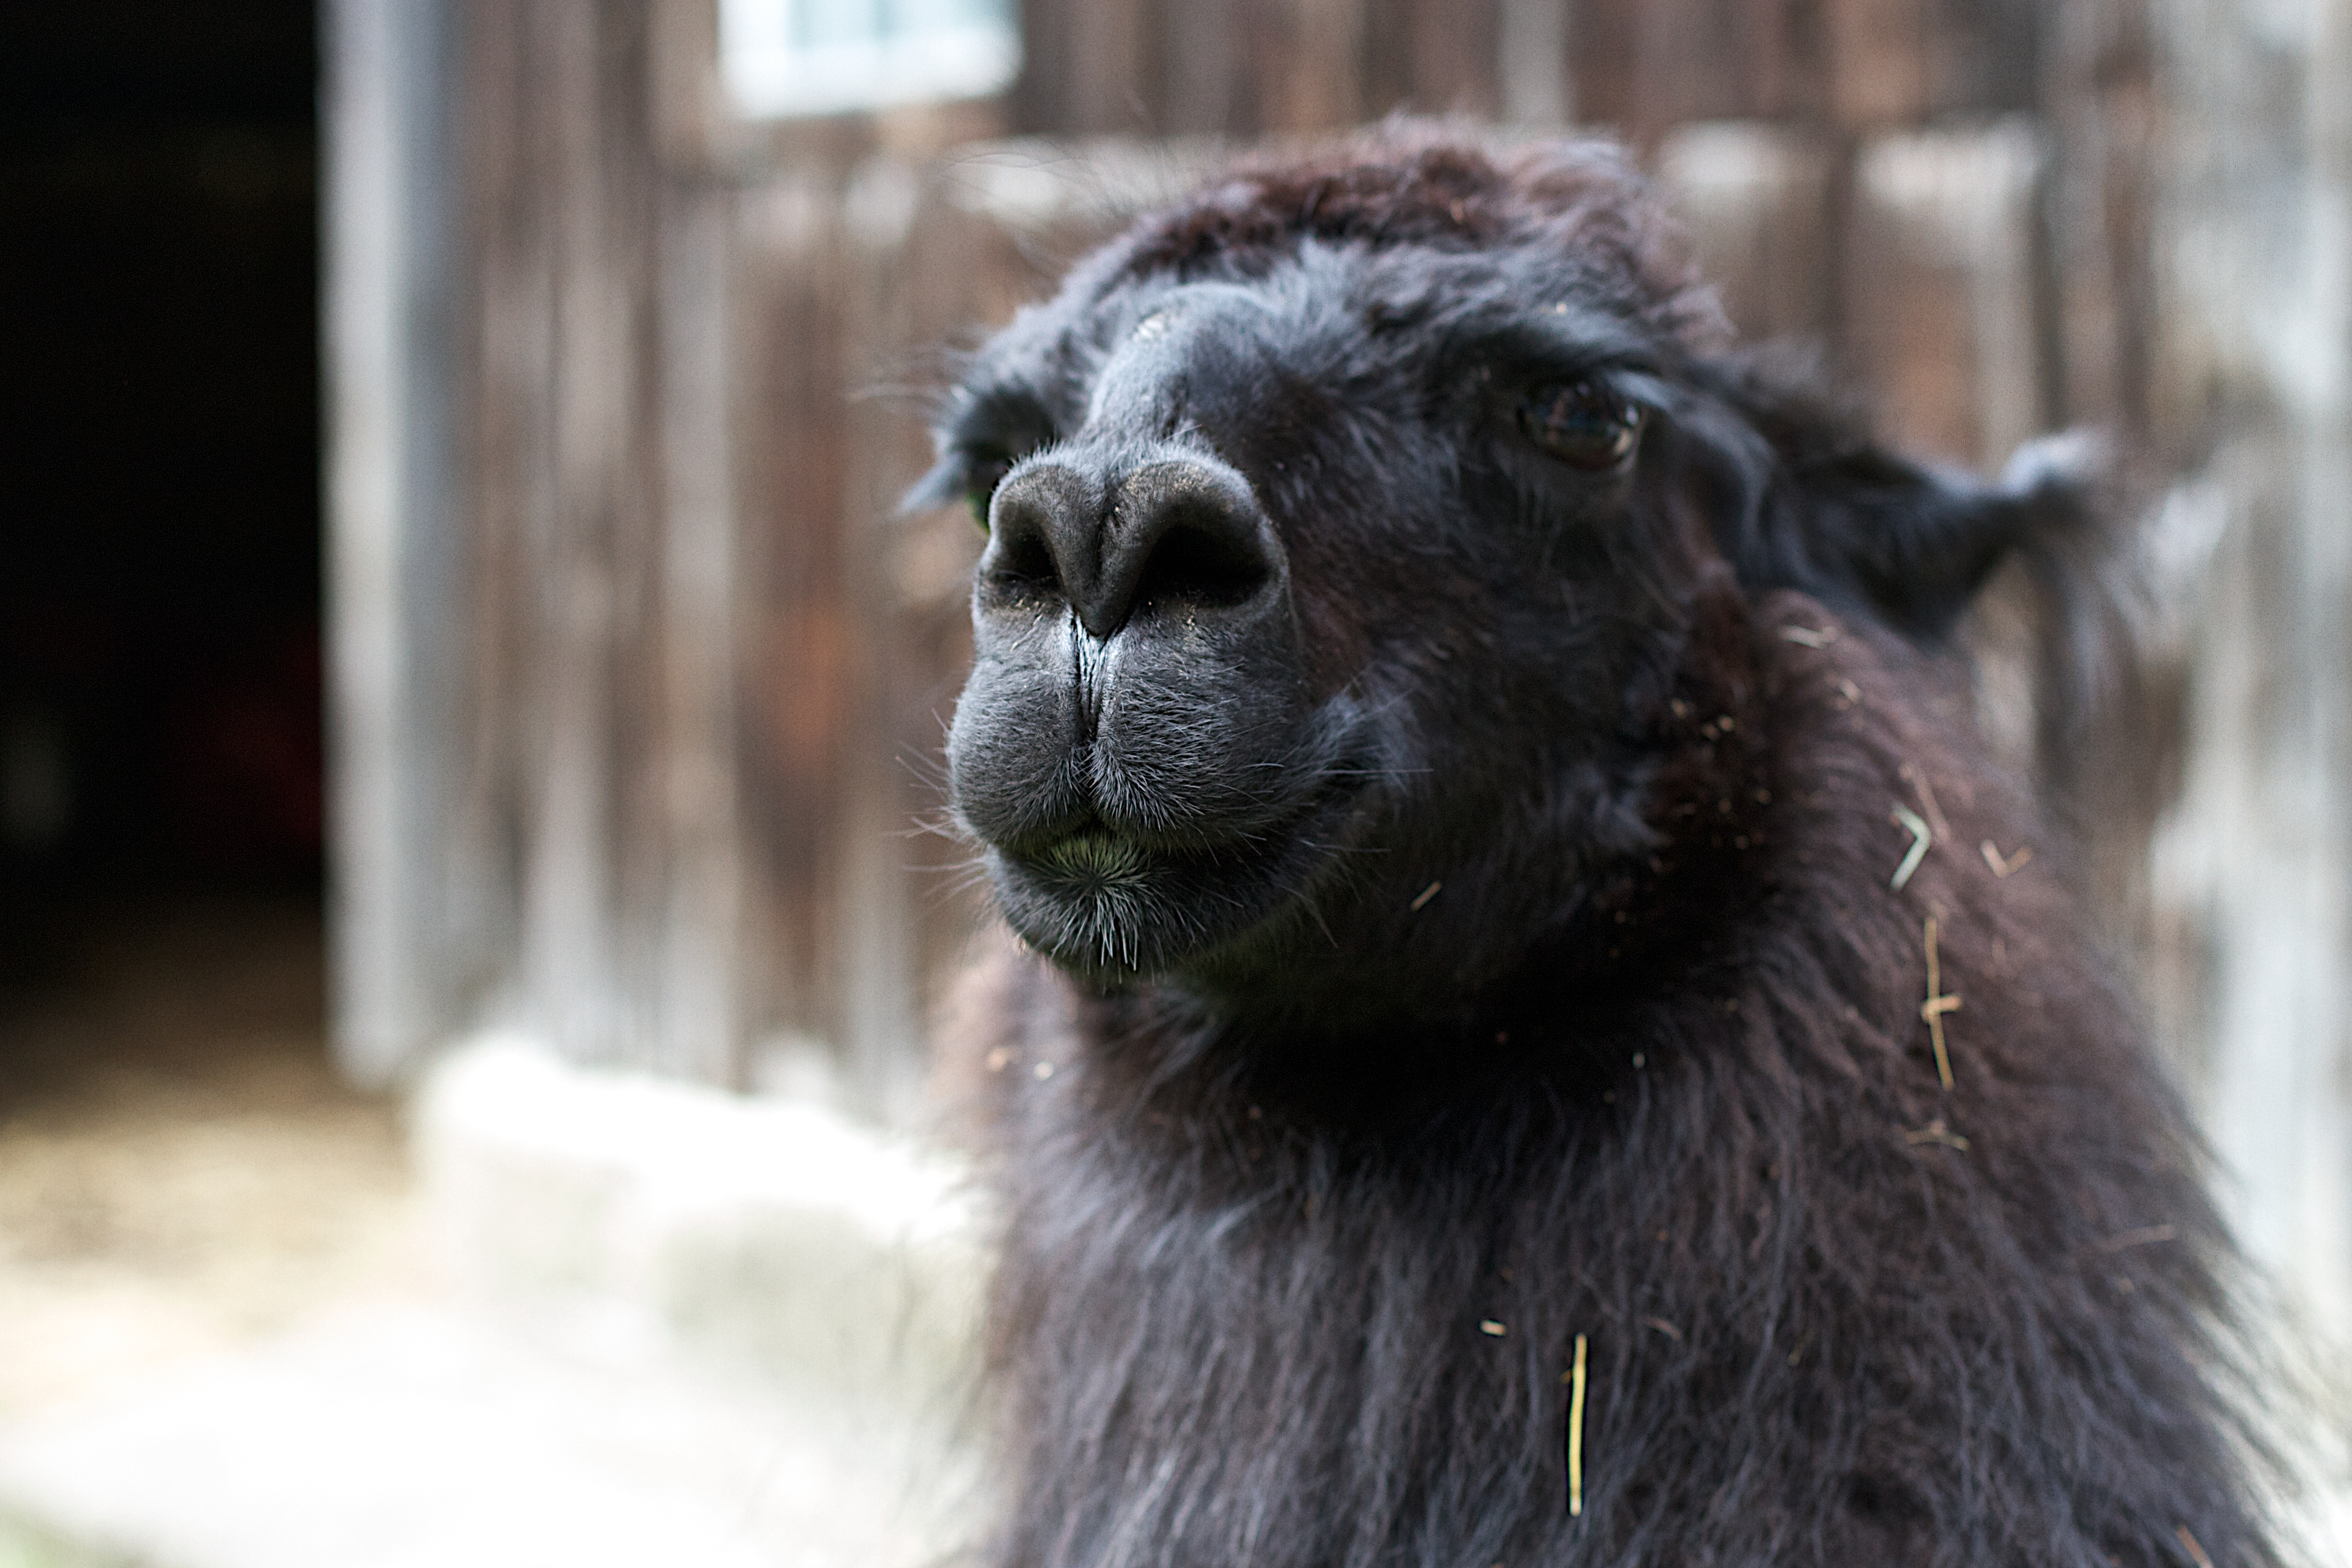
wildlife, zoo, mammal, fauna, llama, vertebrate, camel like mammal